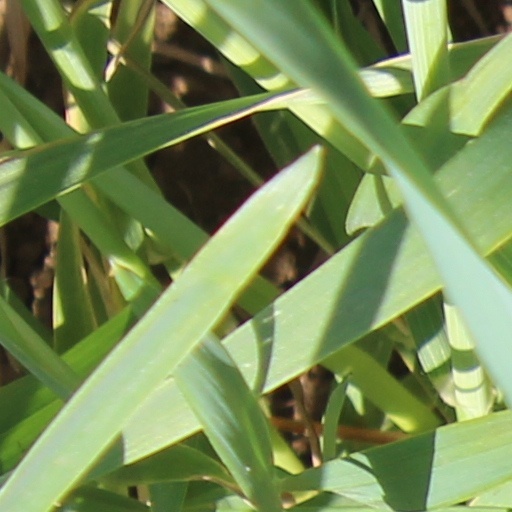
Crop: wheat